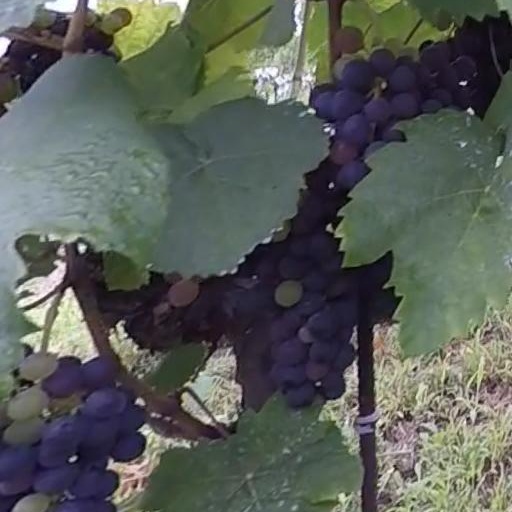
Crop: grape